Joseph Moses Levy

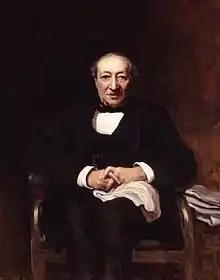
Joseph Moses Levy, by Hubert von Herkomer, exhibited 1888

Joseph Moses Levy (15 December 1812 – 12 October 1888) was a British newspaper editor and publisher.